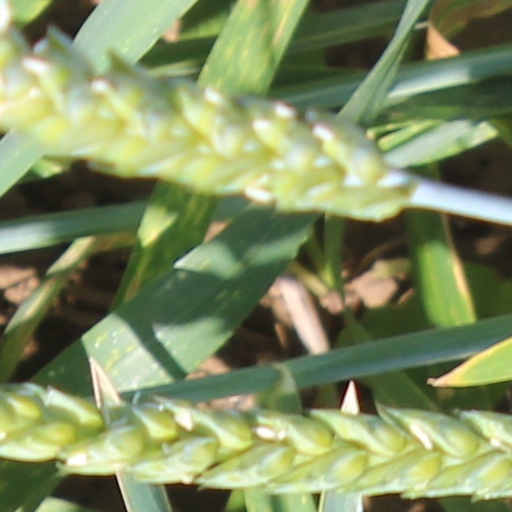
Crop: wheat